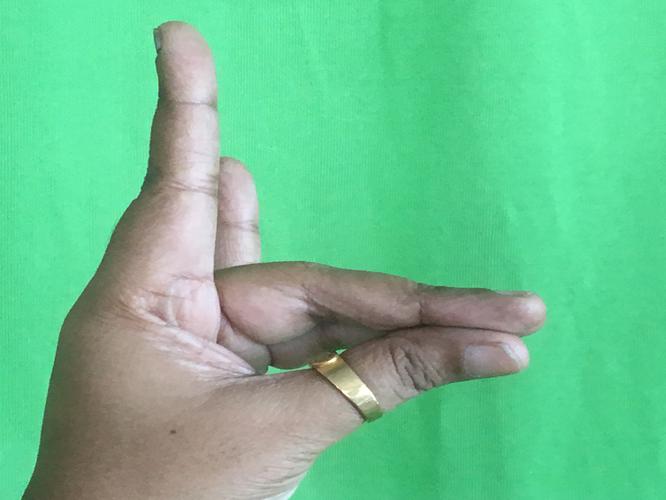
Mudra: Simhamukham
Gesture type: single_hand